Jay B

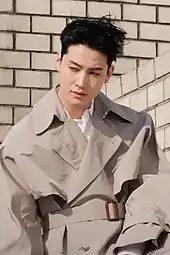
Jay B for Marie Claire Korea, December 2022

On January 26, 2022, Jay B released his first physical extended play as Def., "Love.", which was listed among the best albums and EPs of the first half of the year by "Bandwagon," and named one of the best Korean hip hop and R&B albums of 2022 according to "Rolling Stone India."